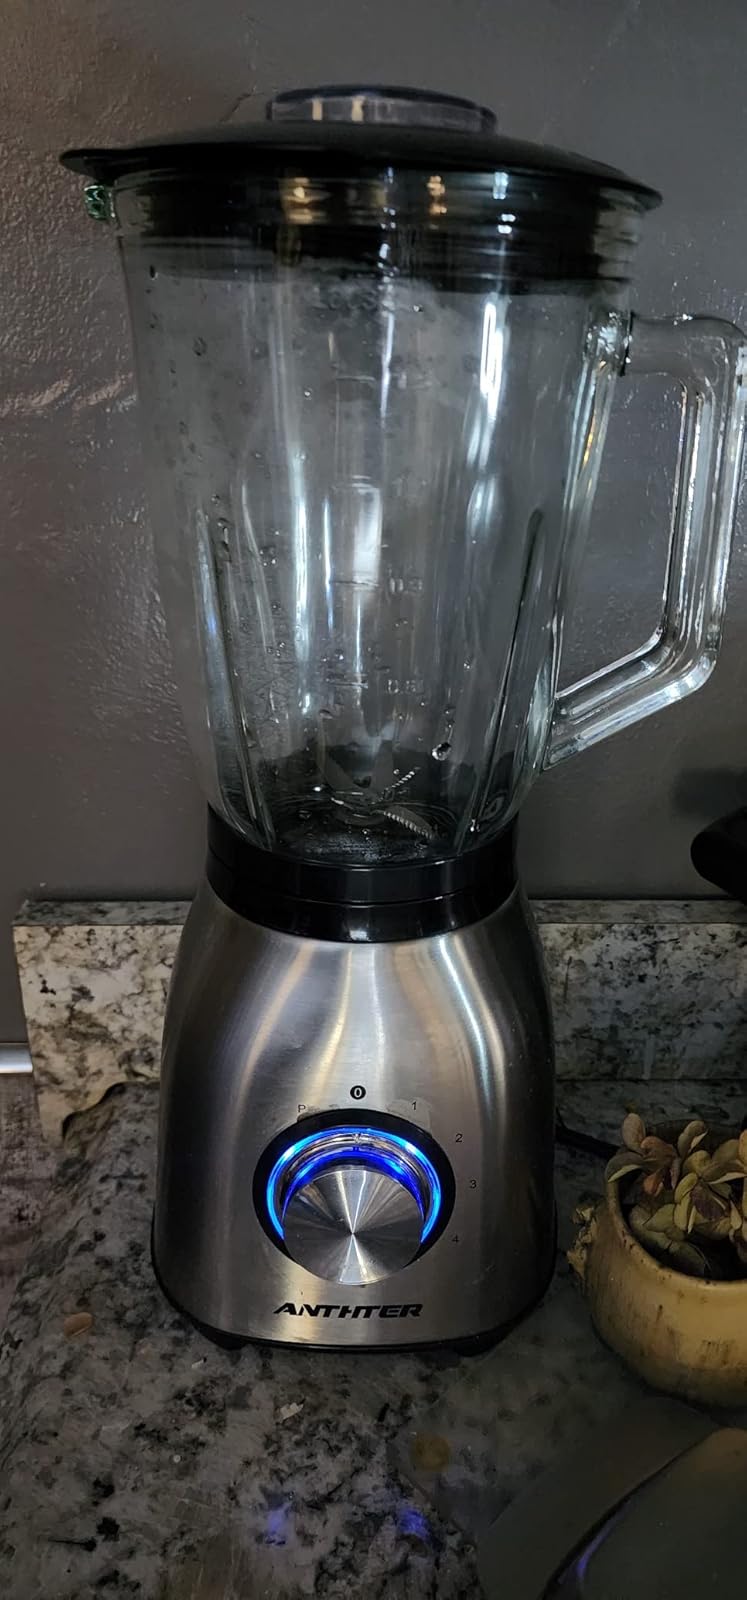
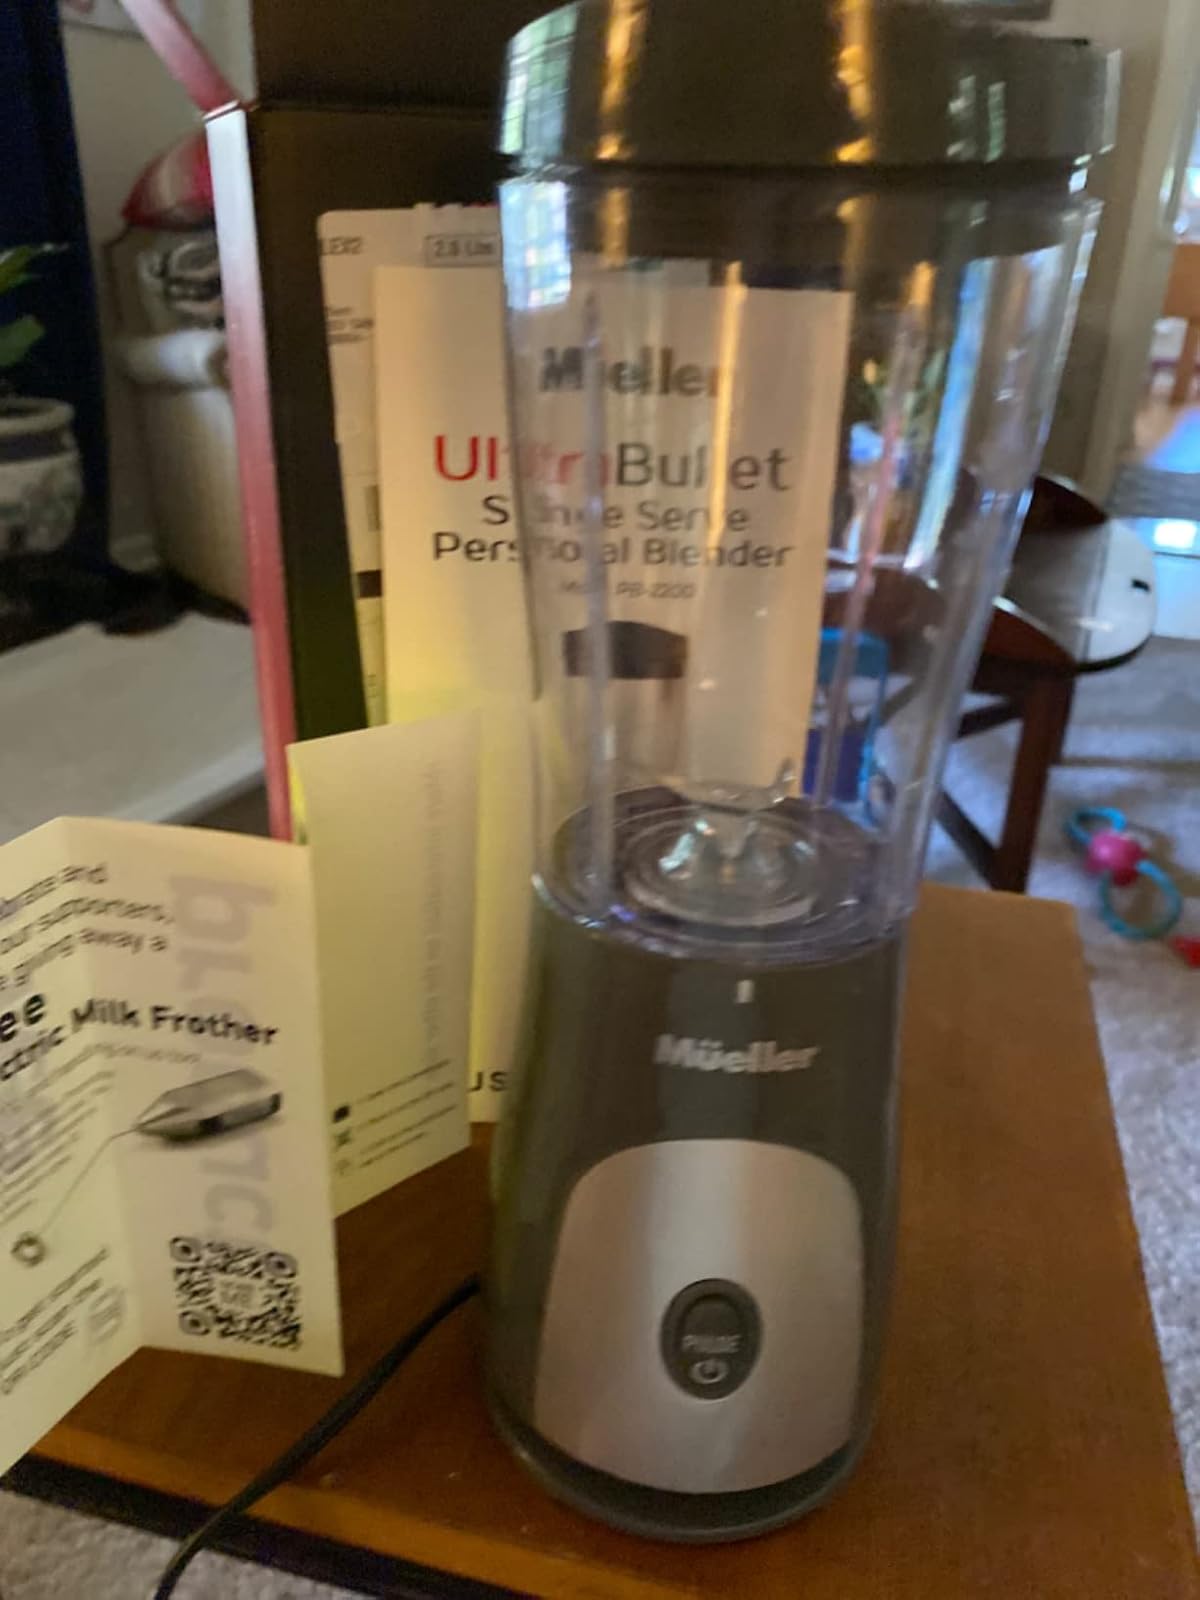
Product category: items_blender
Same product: no